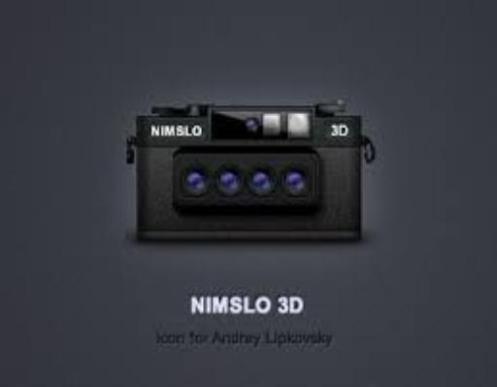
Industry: Electronic